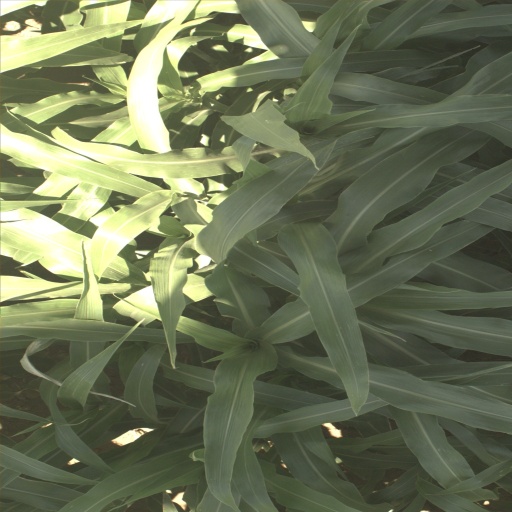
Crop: sorghum